Real Estate Building

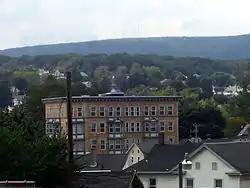

Real Estate Building is a historic commercial building located at Bangor, Northampton County, Pennsylvania. It was built between 1905 and 1907, and is a five-story, brick and stone building with a 1 1/2 story rear brick addition. It sits on a prominent corner in Bangor and has a curved bay window at the corner. The sides feature two sets of three vertical bay windows. The building has Italianate and Georgian Revival stylistic details.